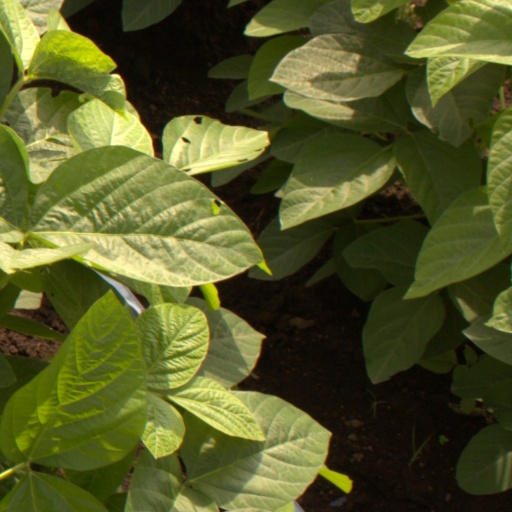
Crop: soybean